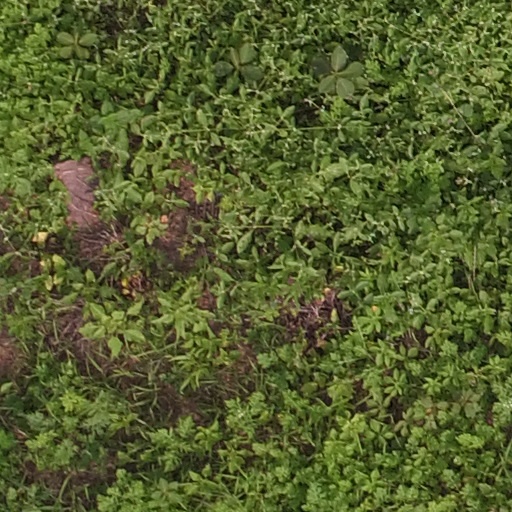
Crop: maize; corn